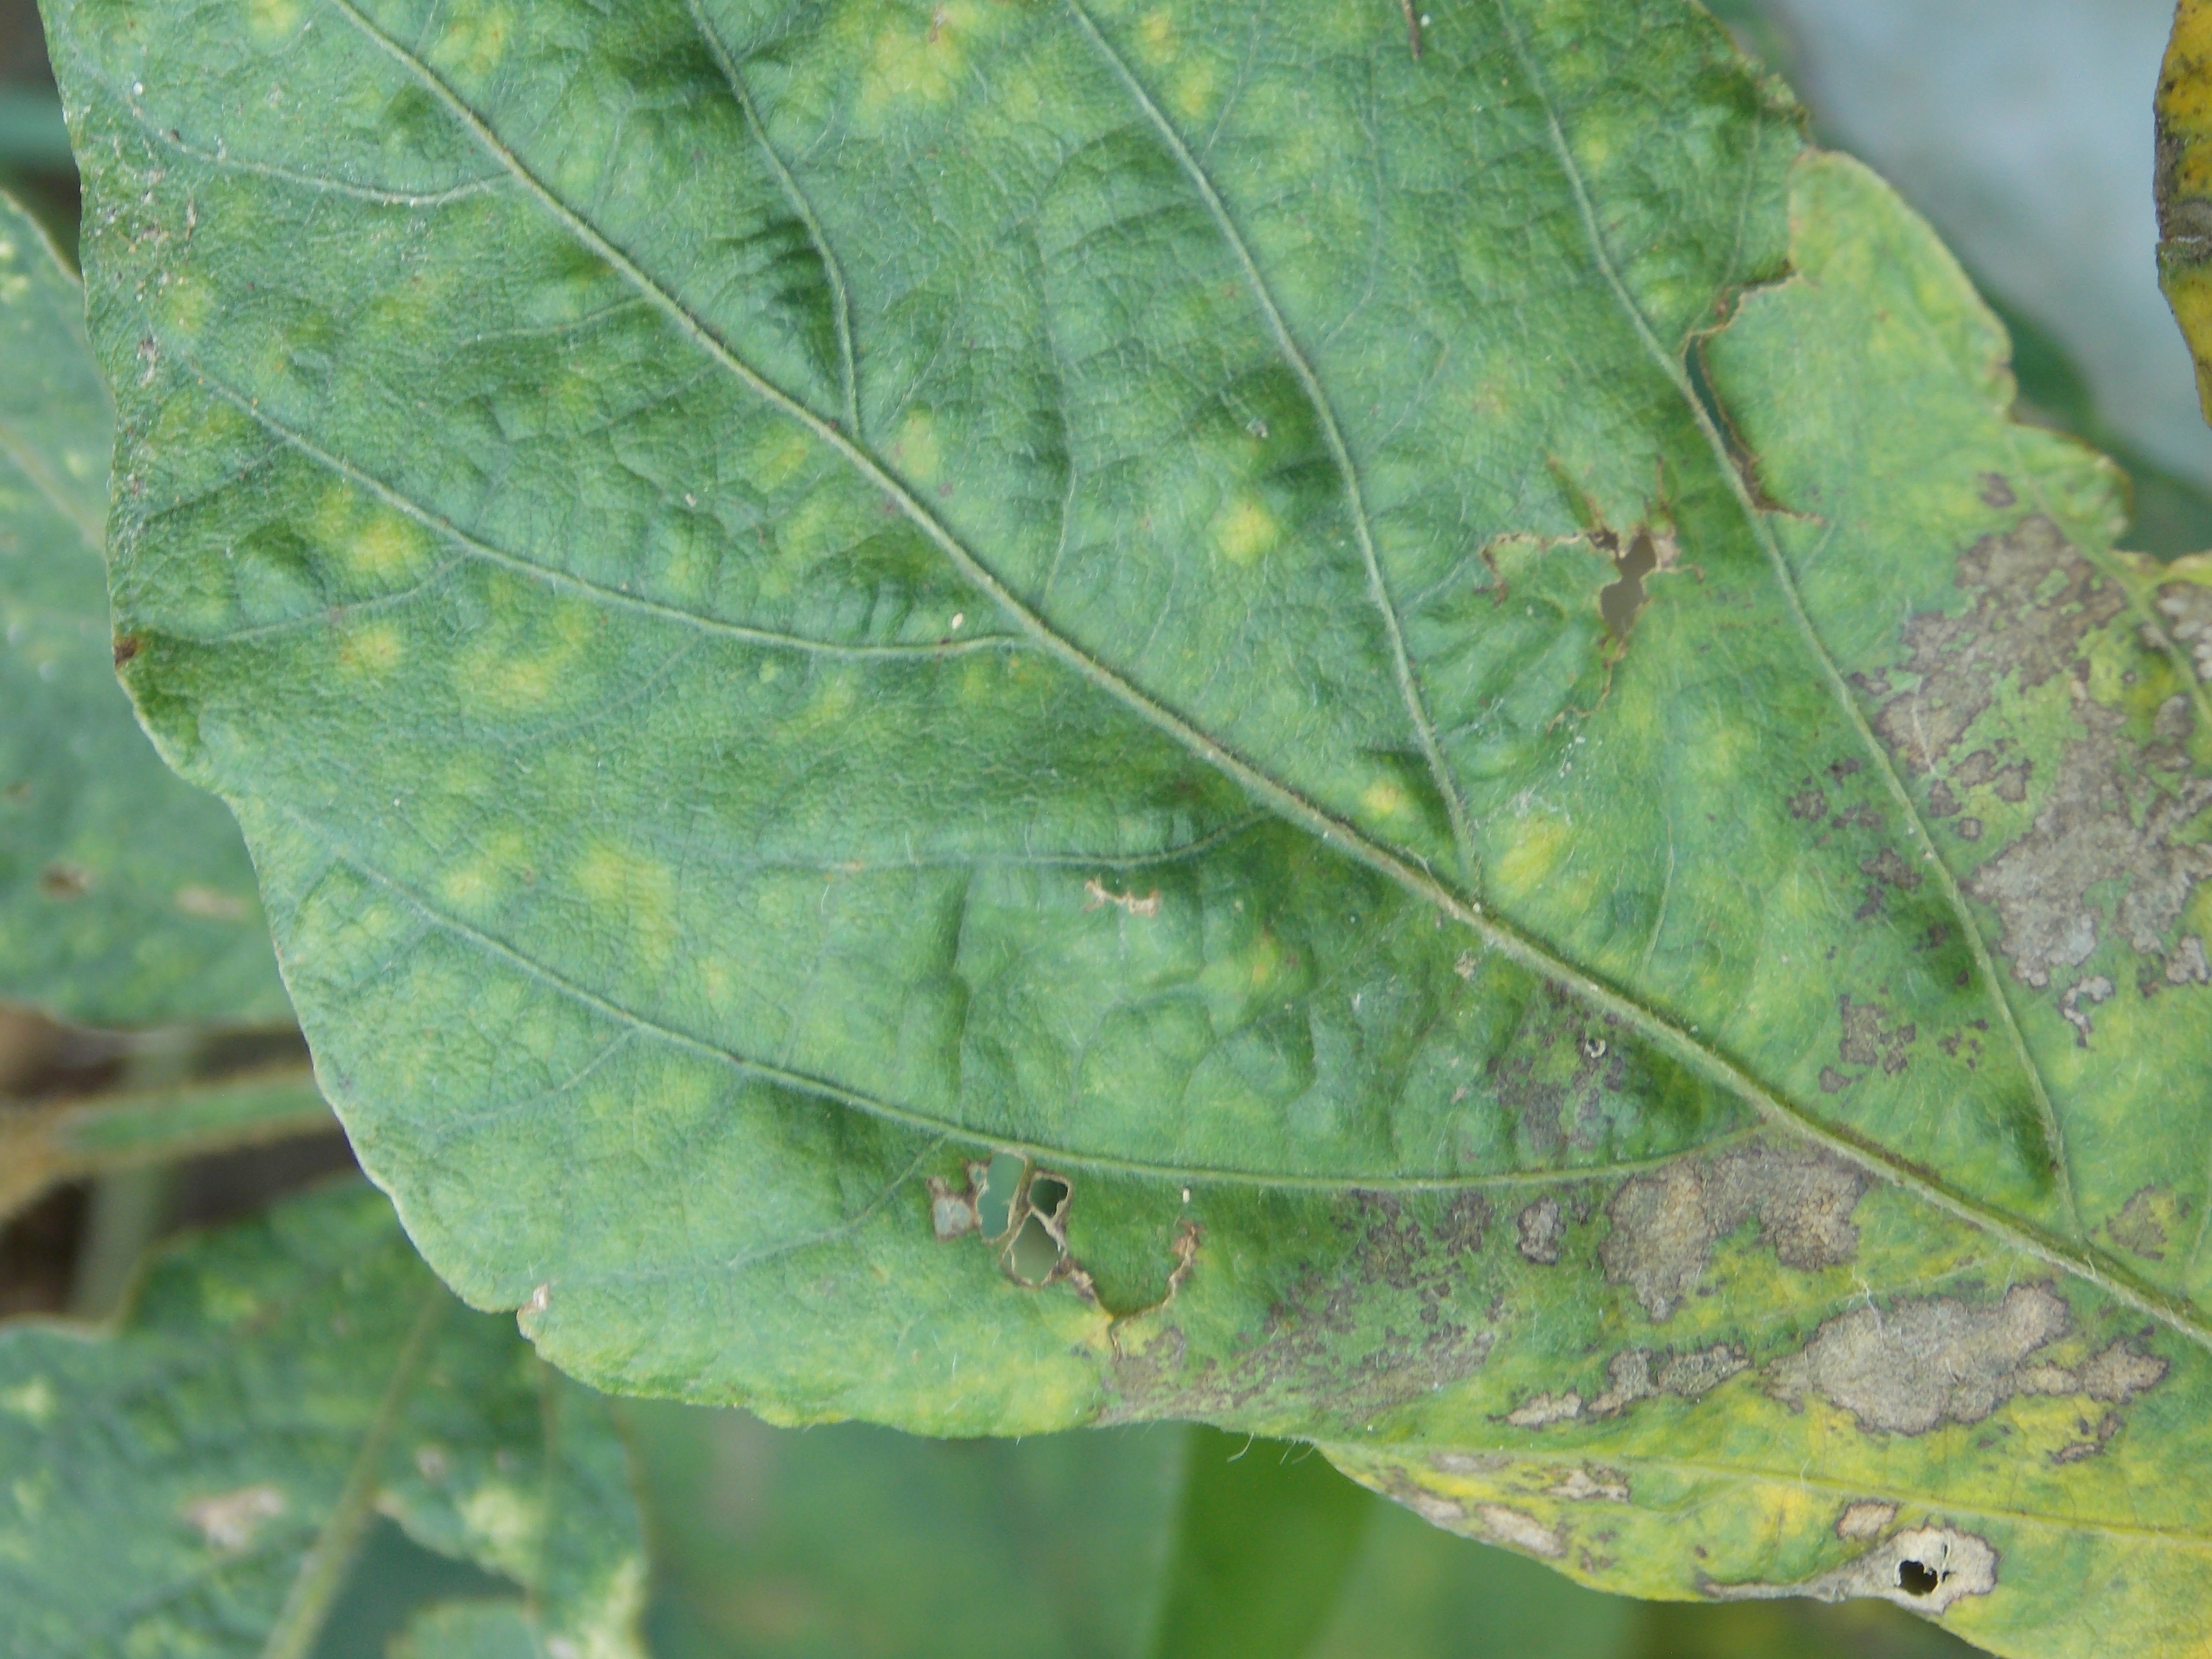
Label: Disease